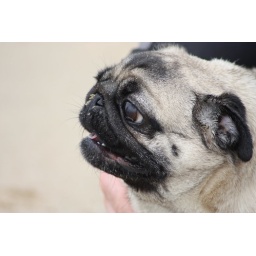
A day on the Freshfields near Liverpool with our inlaws, their dog Jas and our spaniel (Maggie) and pug (Parker).